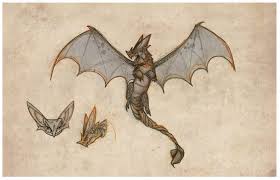
Portrait style: Cartoon Portrait